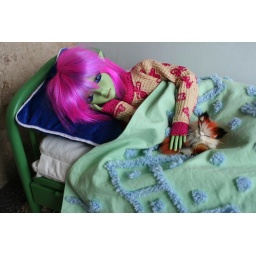
Grynn &amp;amp; her cat sleeping in